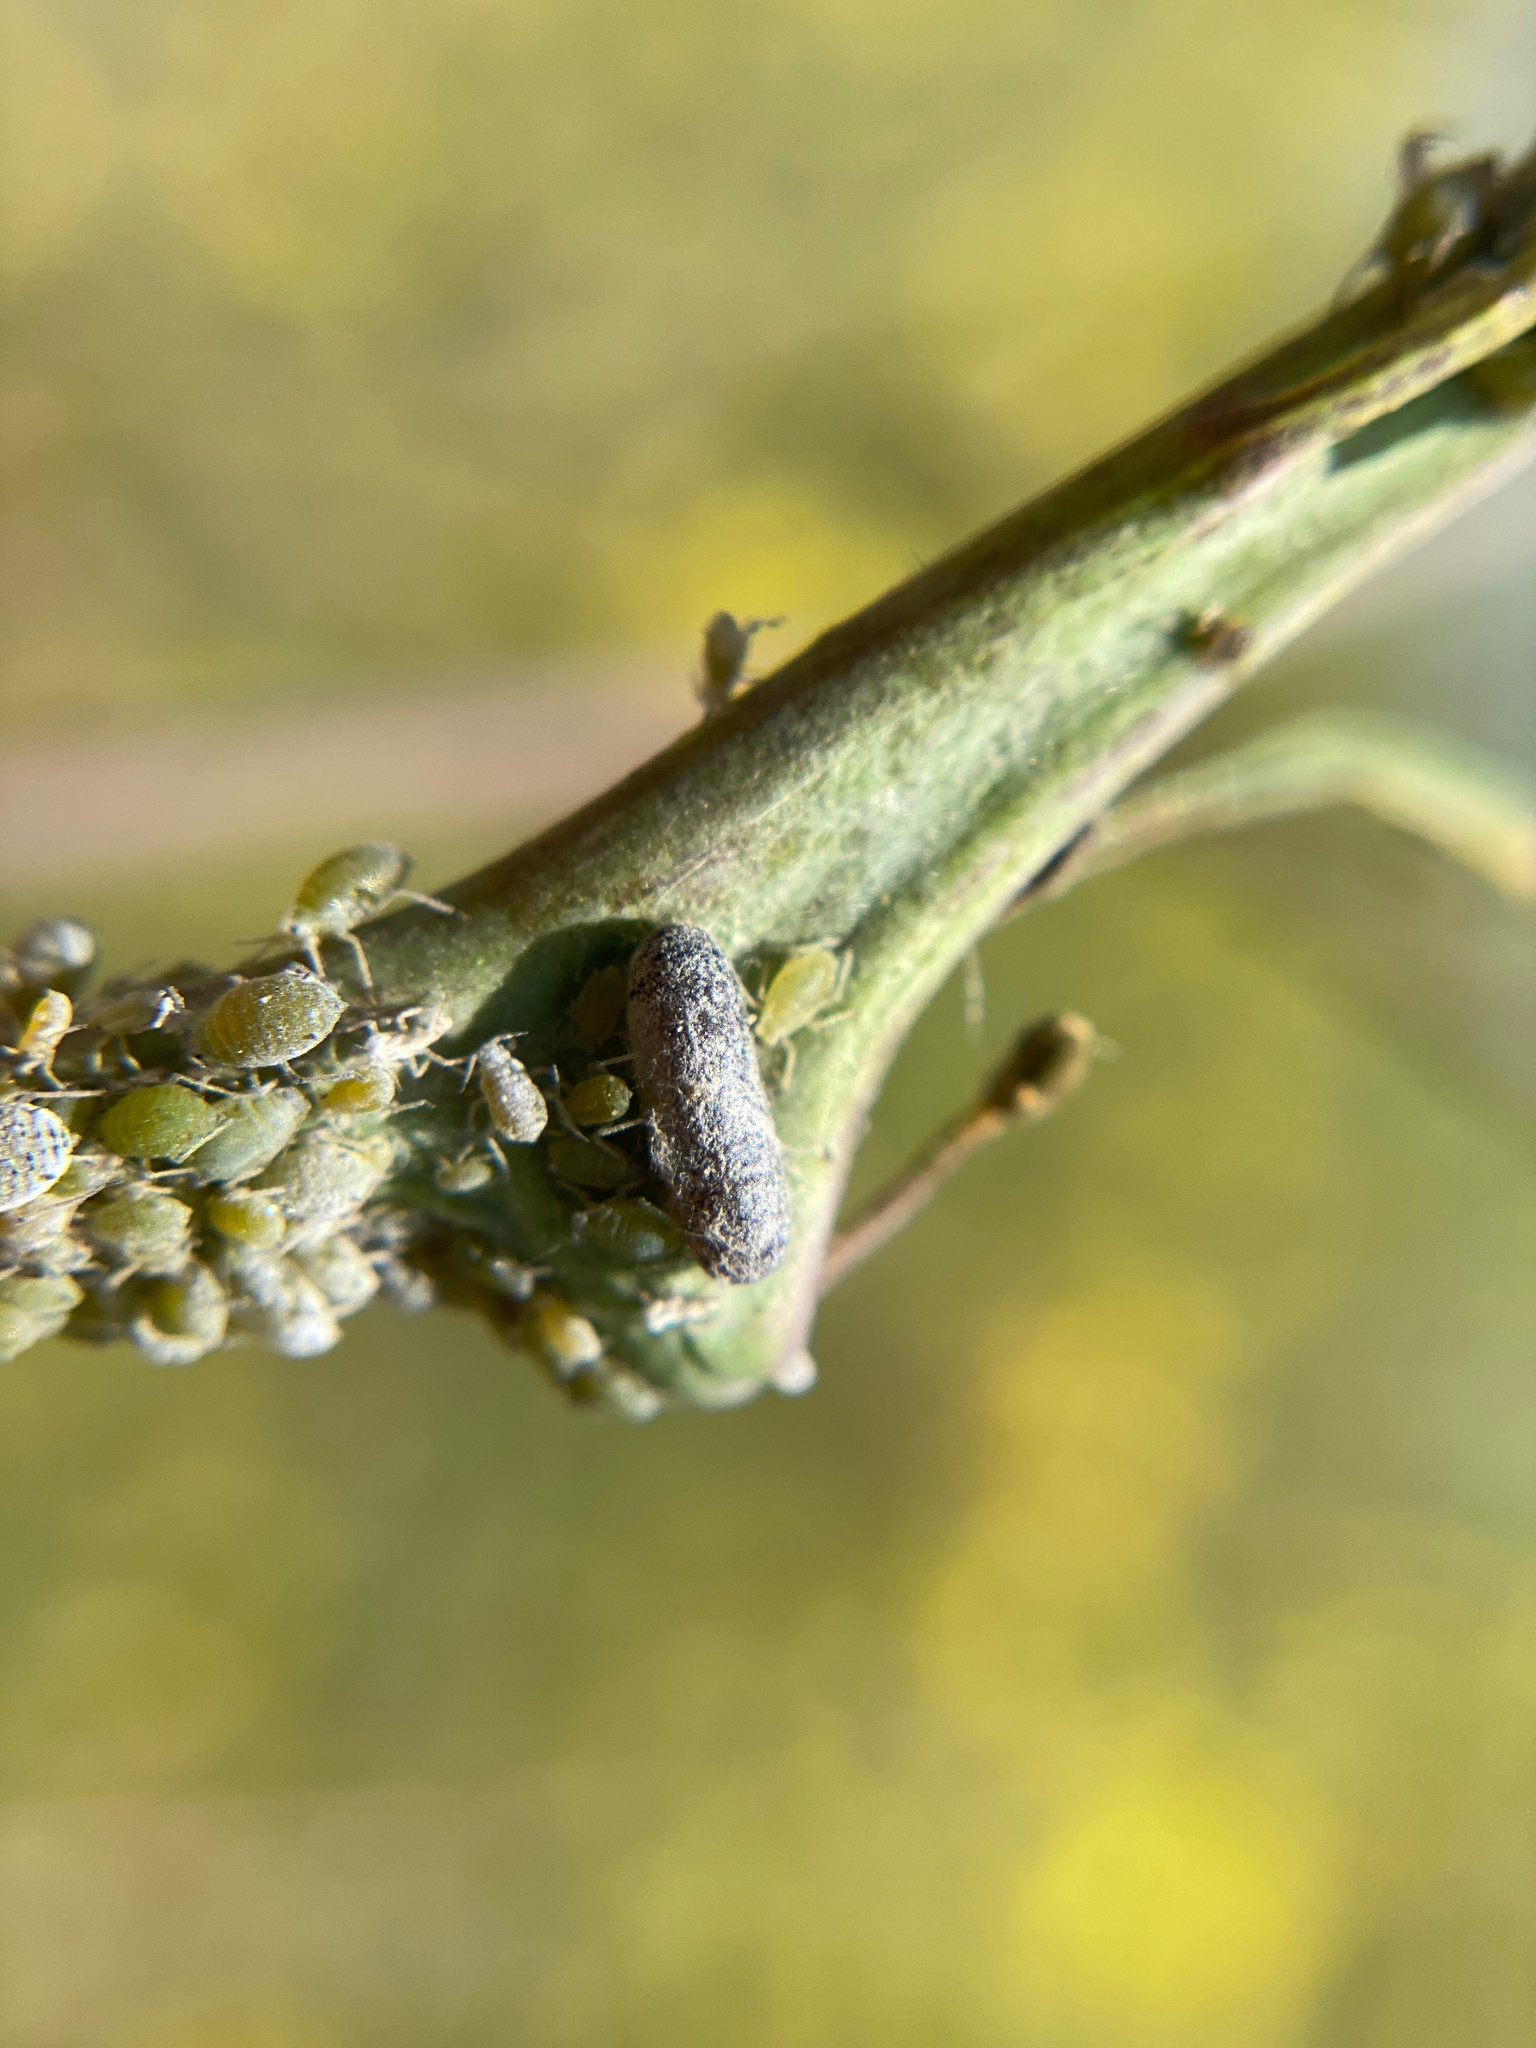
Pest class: cabbage_aphid